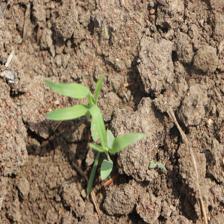
Label: Sorghum